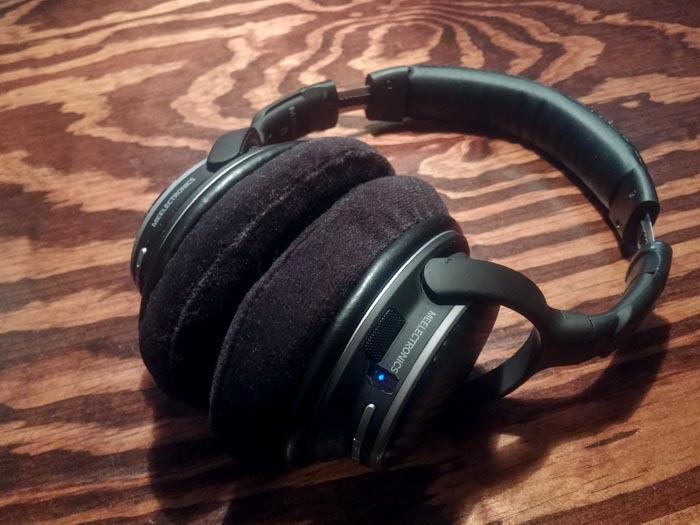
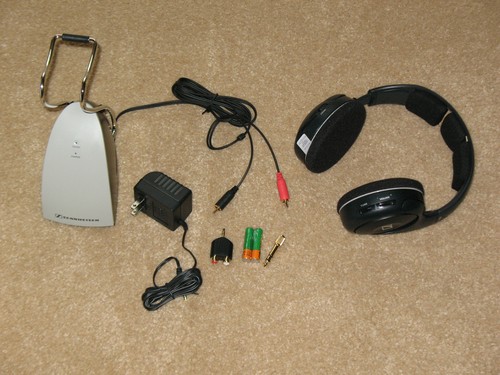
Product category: headphones
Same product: no